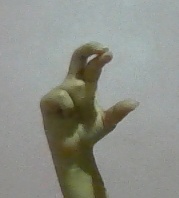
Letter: thal